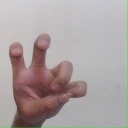
अक्षर: छ